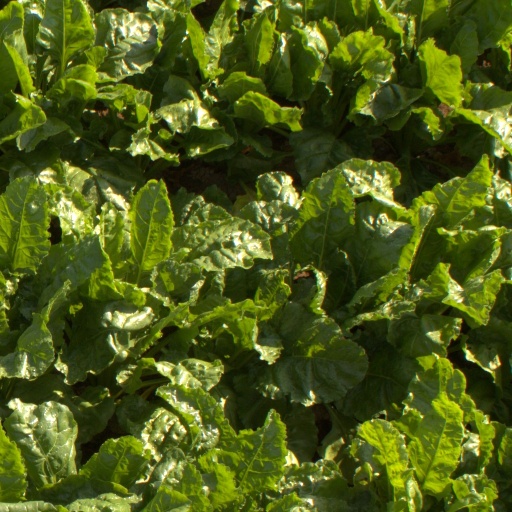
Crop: sugar beet